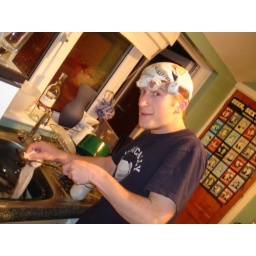
They dress me up and make me stay in and clean all day and night....i just want to go to the ball